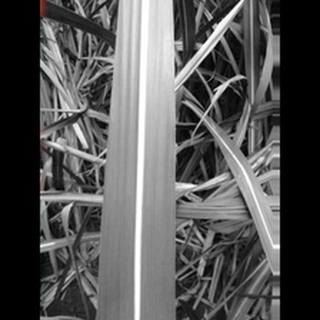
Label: healthy_sugarcane